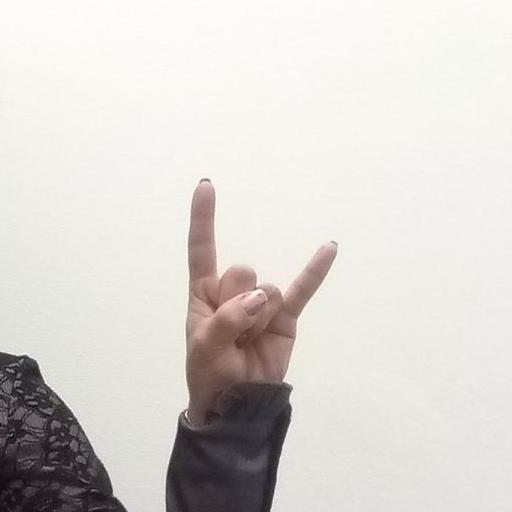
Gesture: rock